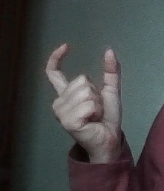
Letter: nun